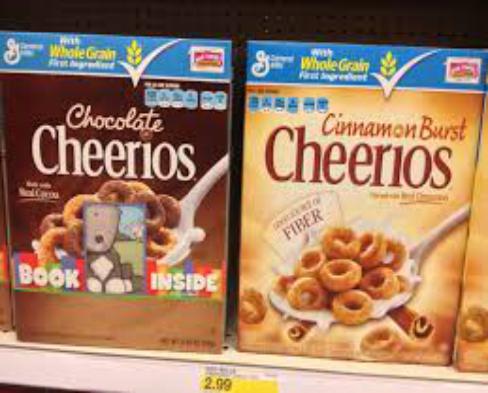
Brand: Cinnamon Burst Cheerios
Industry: Food